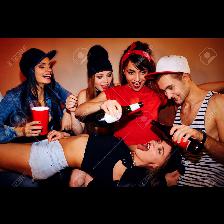
Label: Human